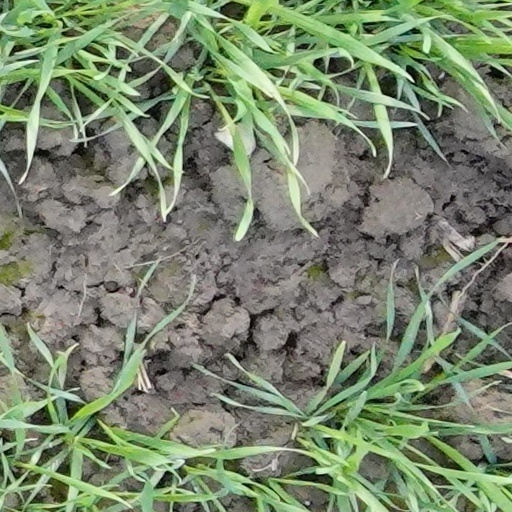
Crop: wheat